Rais-Ali Delvari

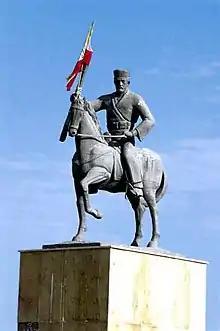
Statue of Rais Ali Delvari in Bushehr

Rais-Ali Delvari was an Iranian military leader. He is remembered as a national hero in Iran who organized popular resistance against British forces after the invasion of Iran in 1915.